Yakuza Weapon

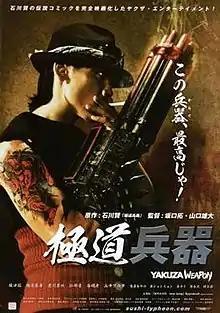
Film poster for "Yakuza Weapon"

is a 2011 Japanese film directed and written by Tak Sakaguchi and Yūdai Yamaguchi. Based on the manga by Ken Ishikawa, the film is about Shozo Iwaki (Tak Sakaguchi) who works as a mercenary in South America. Iwaki is informed of the death of his gang boss dad and discovers his former Yakuza henchman is involved in a double-cross. "Yakuza Weapon" was premiered at the 2011 Yubari International Fantastic Film Festival and opened theatrically in Japan on July 23, 2011.